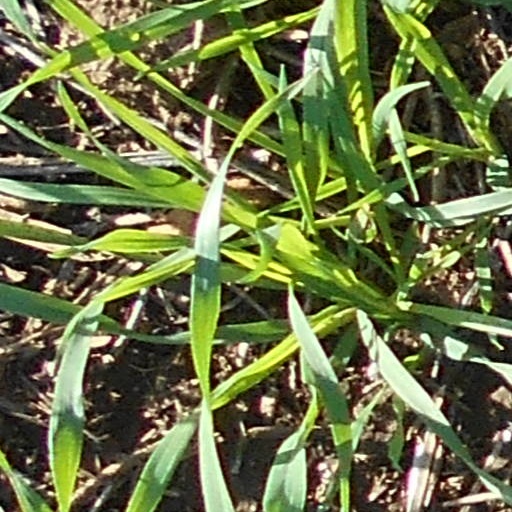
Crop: wheat